University of Saskatchewan academics

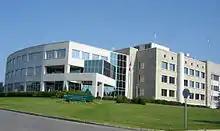
Agriculture Agri-Food Canada Saskatoon Research Centre on campus

1967 saw the origin of the Department of Computational Science at the U of S. Just 29 years later in 1996, the department's research was rated as Number 1 by the Institute for Scientific Information in terms of influence in this field. University of Saskatchewan-owned Canadian Light Source opened in 2004, and is an internationally renowned synchrotron science facility. The linear accelerator was the precursor to the Canadian Light source for molecular and nuclear physics research. The U of S synchrotron has produced a world leader in agriculture biotechnology and livestock genomics which also feature breakthroughs in chemistry, geochemistry, pharmacology and proteomics. Winter wheat projects, rust resistant wheat strains, and the development of rapeseed were just a few of the agricultural research developments.